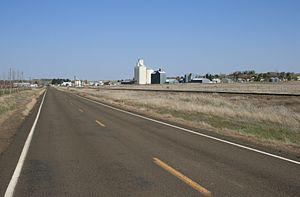
La Crosse est une ville située dans le comté de Whitman dans l'État de Washington, aux États-Unis. Elle comptait 313 habitants au recensement de 2010.